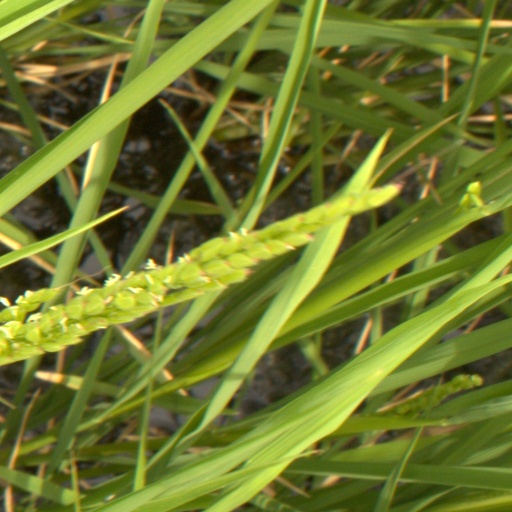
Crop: rice